Frances Morris (actress)

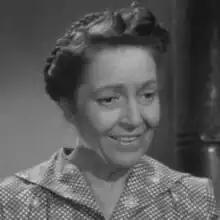
Frances Morris as Sarah Kent in the "Adventures of Superman" episode "Superman on Earth", 1952

On Broadway, Morris appeared in "The Passing Show of 1912" (1912) and "Step This Way" (1916). Her films included "Thunder" (1929) and "Portrait of a Mobster" (1961).